Mohsen Koochebaghi Tabrizi

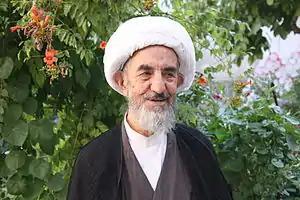
Tabrizi in 2010

Grand Ayatollah Mirza Mohsen Koochebaghi Tabrizi (9 January 1924 – 3 August 2011) was an Iranian Twelver Shia Marja.